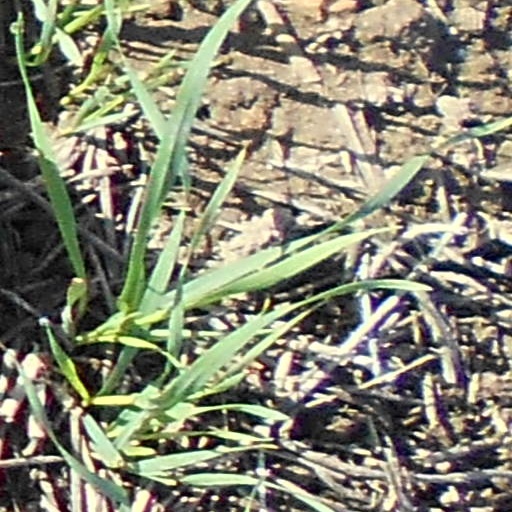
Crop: wheat